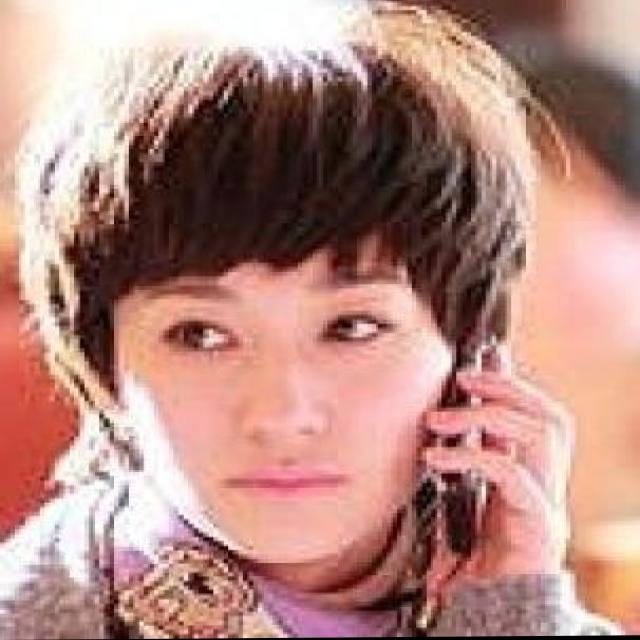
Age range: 21-44